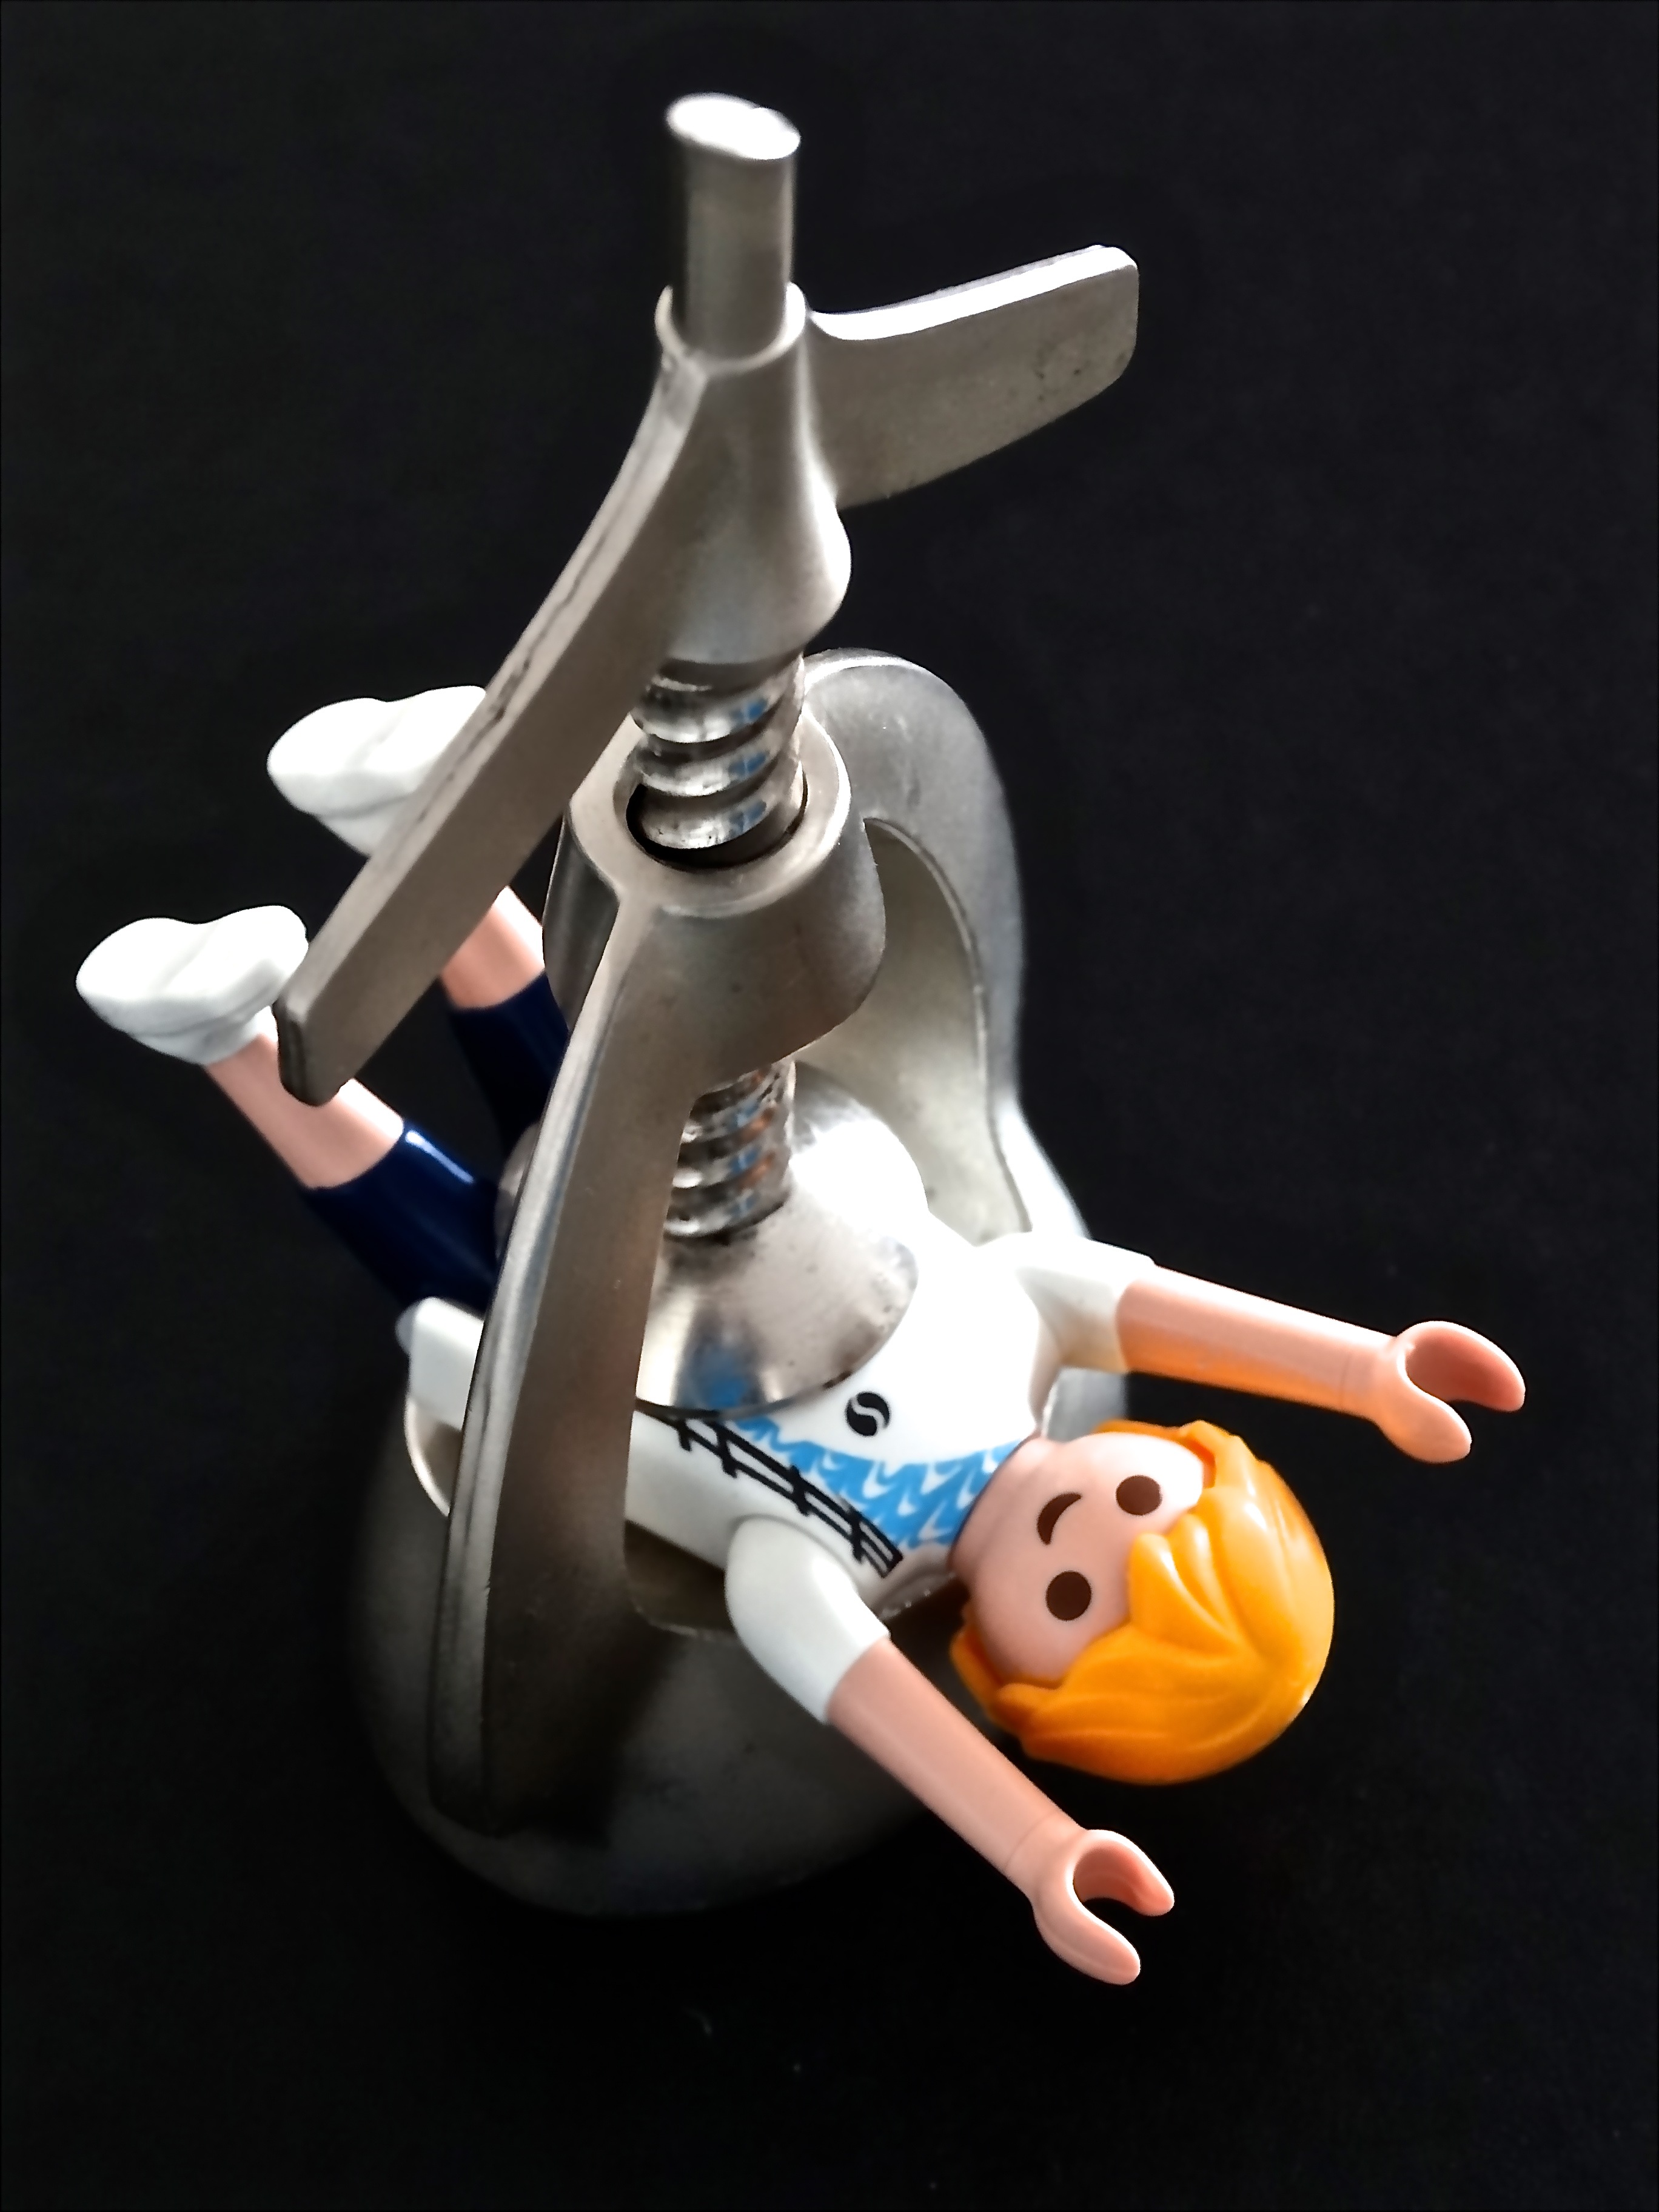
metal, toy, musical instrument, playmobil, help, figure, figurine, accident, torture, stress, pressure, misfortune, nutcracker, presses, cry for help, string instrument, squeeze out